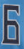
Number: 6